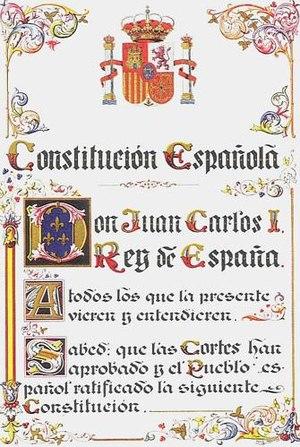
1978 est une année commune commençant un dimanche.
La Constitution espagnole de 1978 est la loi fondamentale qui régit de manière organisée et hiérarchisée l'ensemble des institutions de l'État espagnol, ainsi que les droits et les devoirs des citoyens depuis 1978.